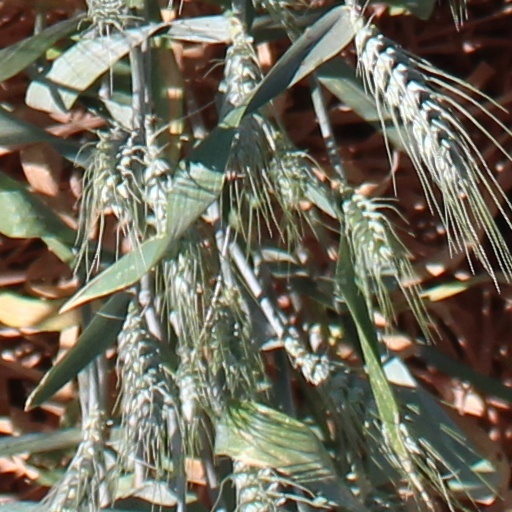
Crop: wheat